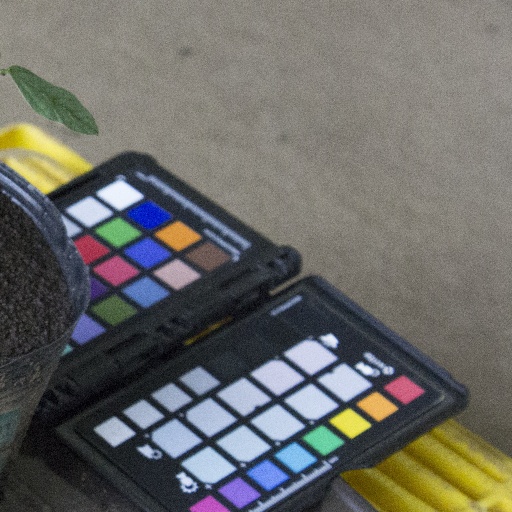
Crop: soybean